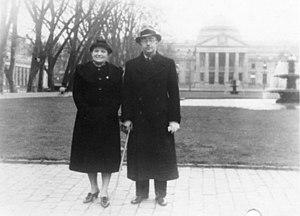
Margarete Himmler, née Boden, aussi connue sous le nom de Marga Himmler, le 9 septembre 1893 dans le District de Bromberg et décédée le 25 août 1967 à Munich, est la femme du Reichsführer-SS Heinrich Himmler, l'un des plus hauts dignitaires du Troisième Reich.